Christian Ludvig Scheel von Plessen

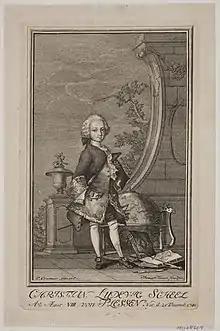
8-year-old Plessen on a copperprint engraving by J. Haas based on a drawing by P. Cramer.

Christian Ludvig Scheel von Plessen (21 December 1741 - 25 October 1801) was a Danish landowner and county governor.